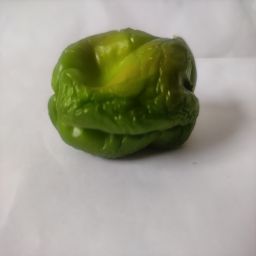
Crop: Bell Pepper
Quality: Ripe